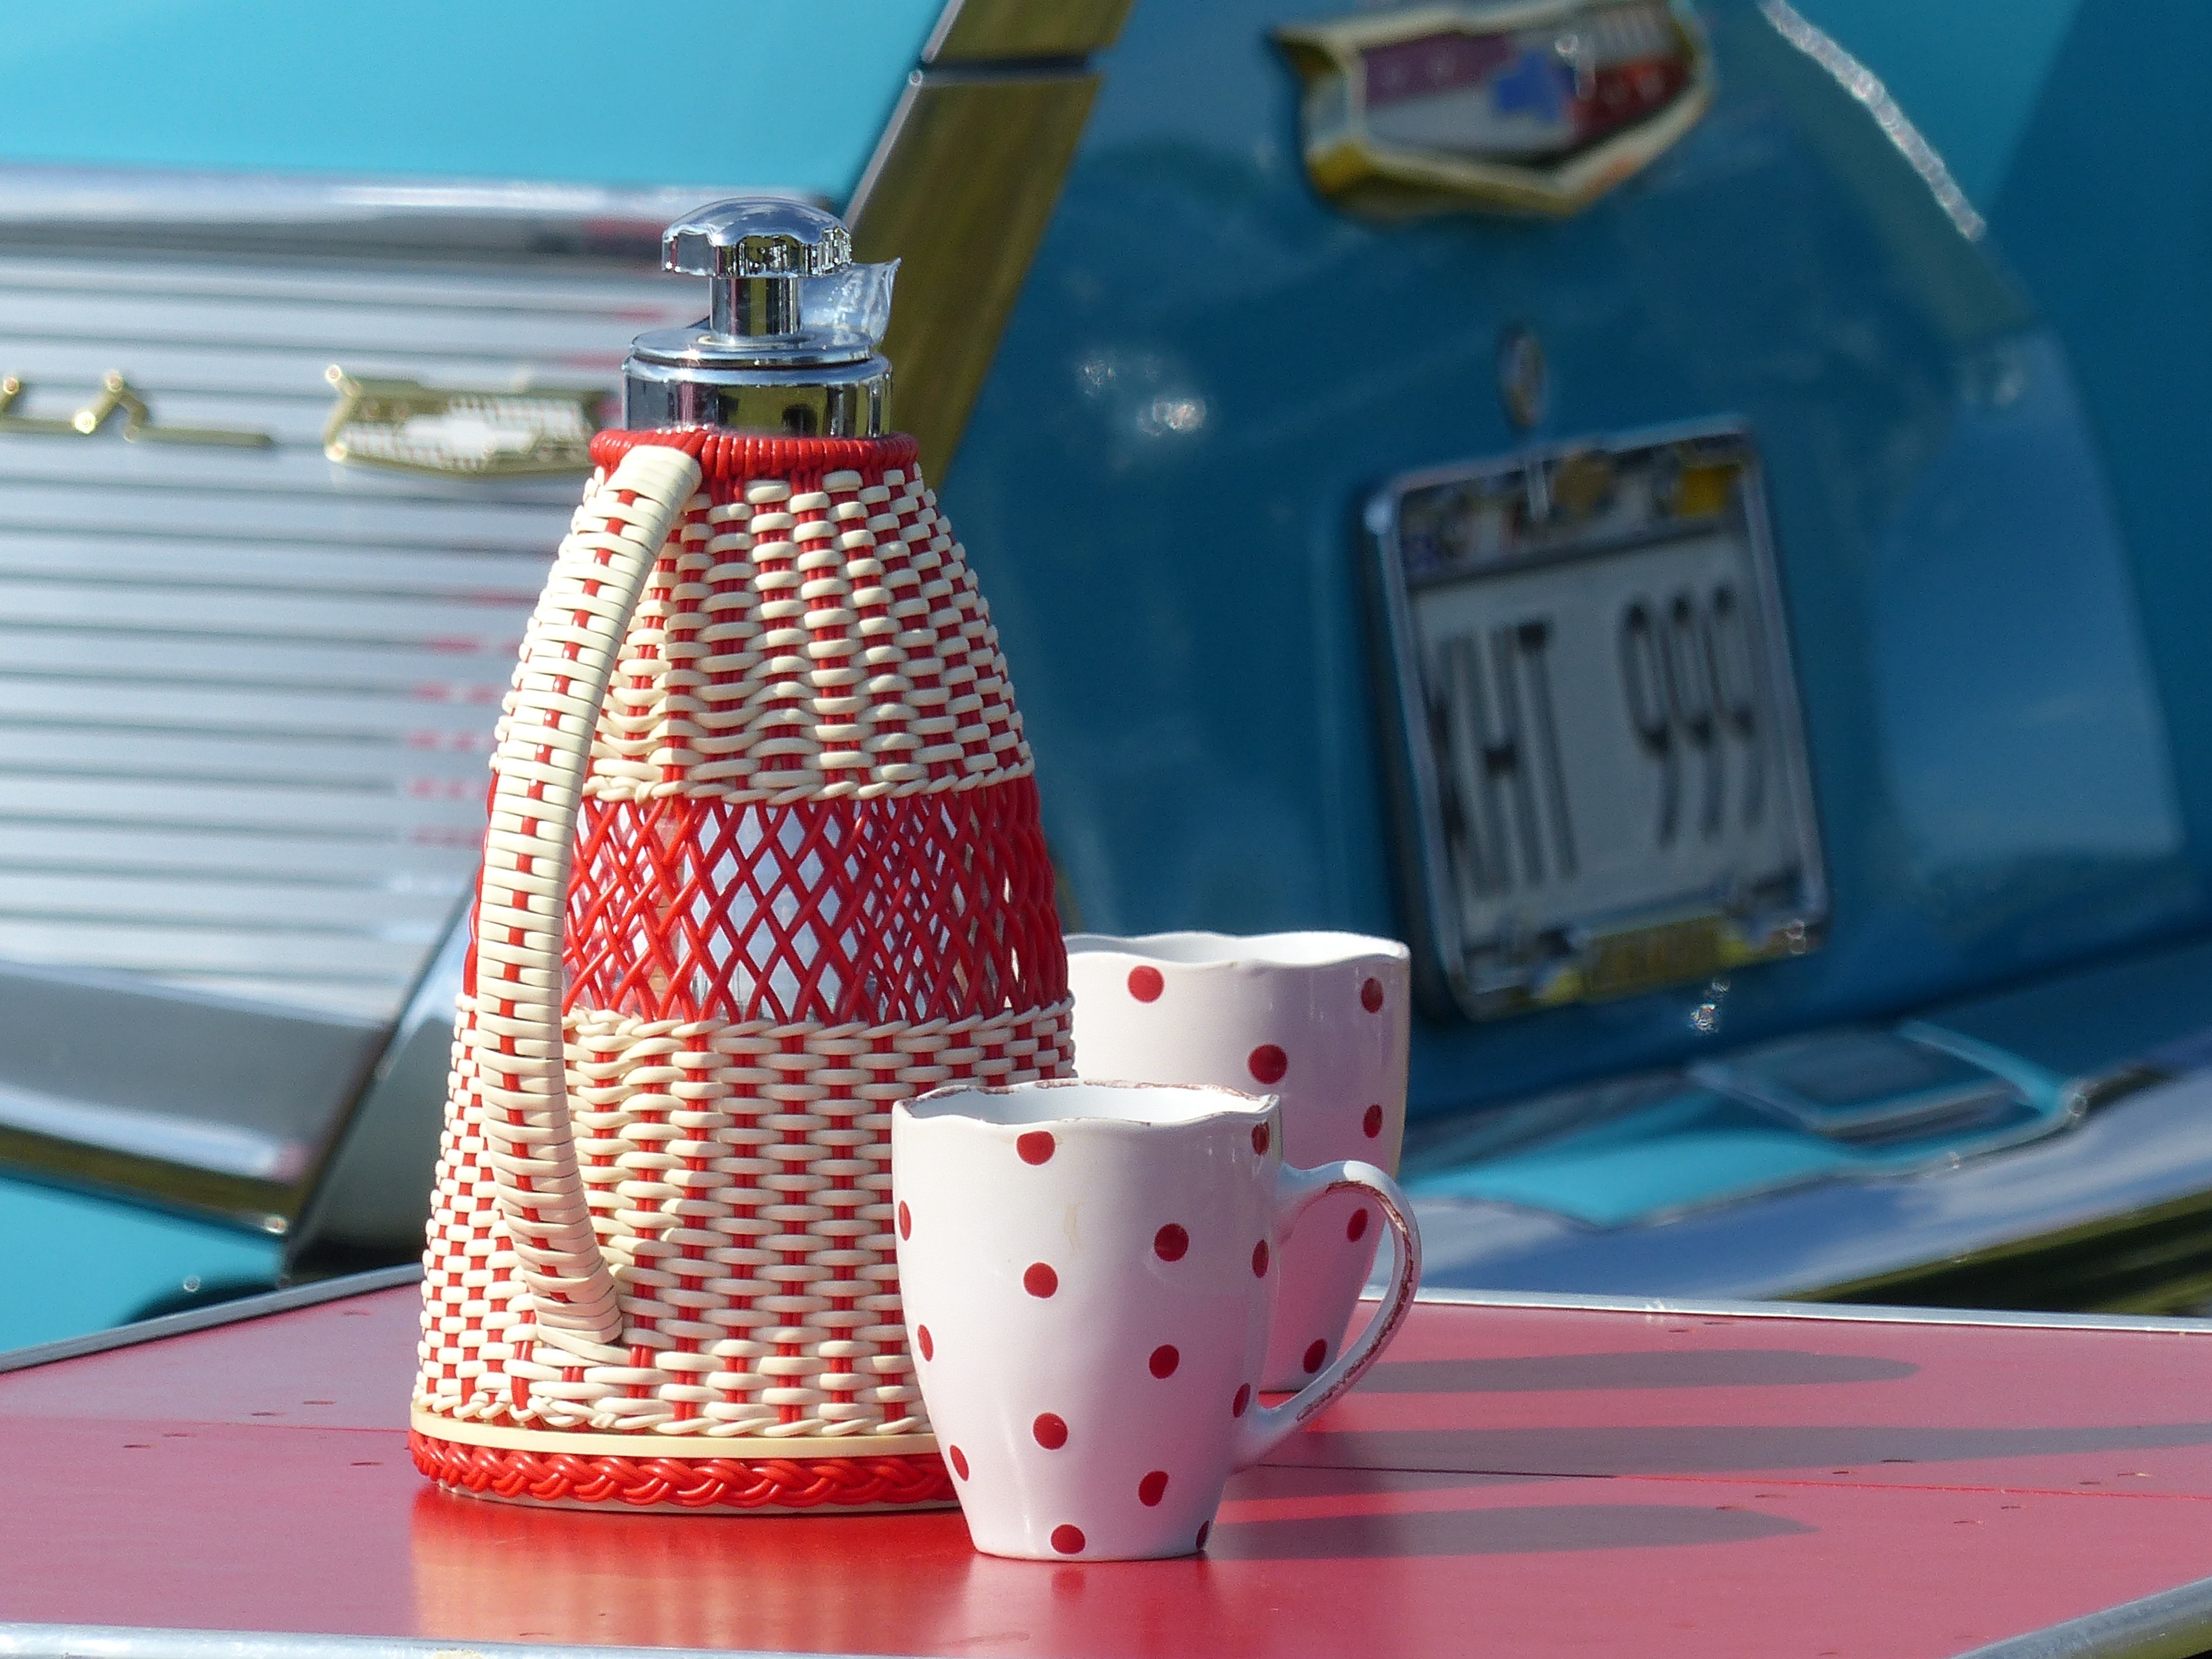
table, car, retro, glass, summer, pattern, red, drink, lighting, art, colors, design, exhibition, mugs, thermos